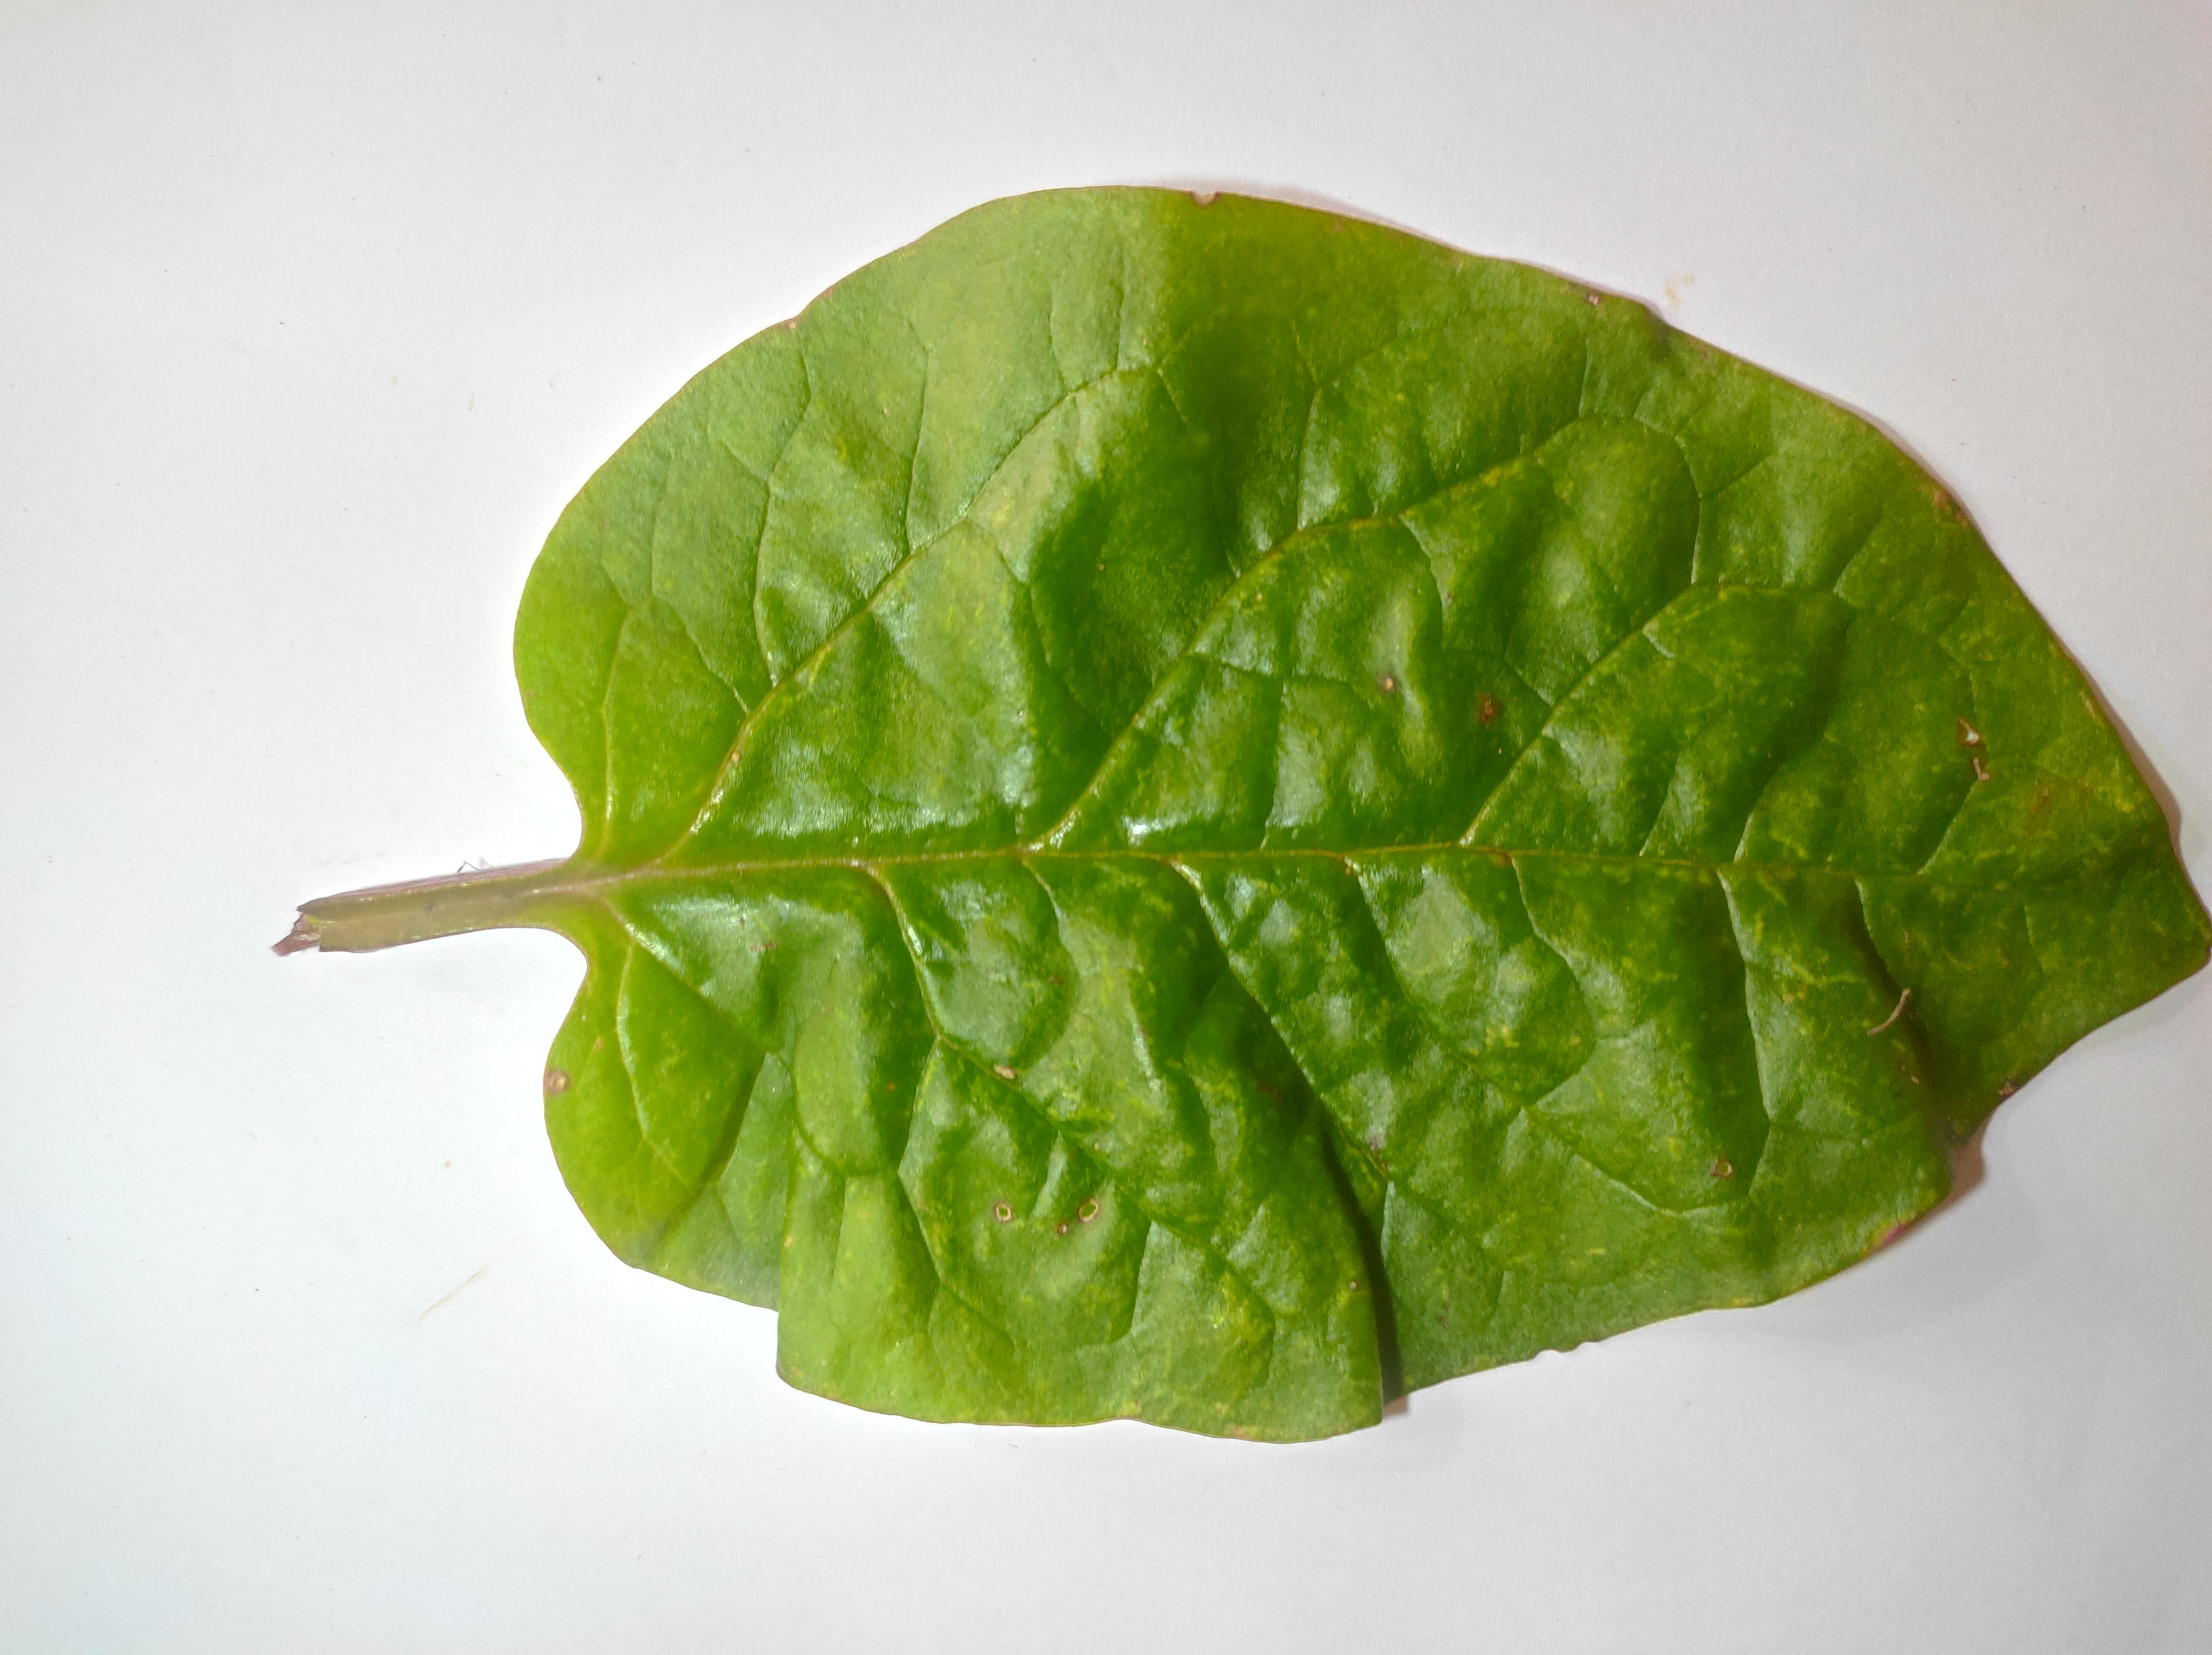
Label: healthy